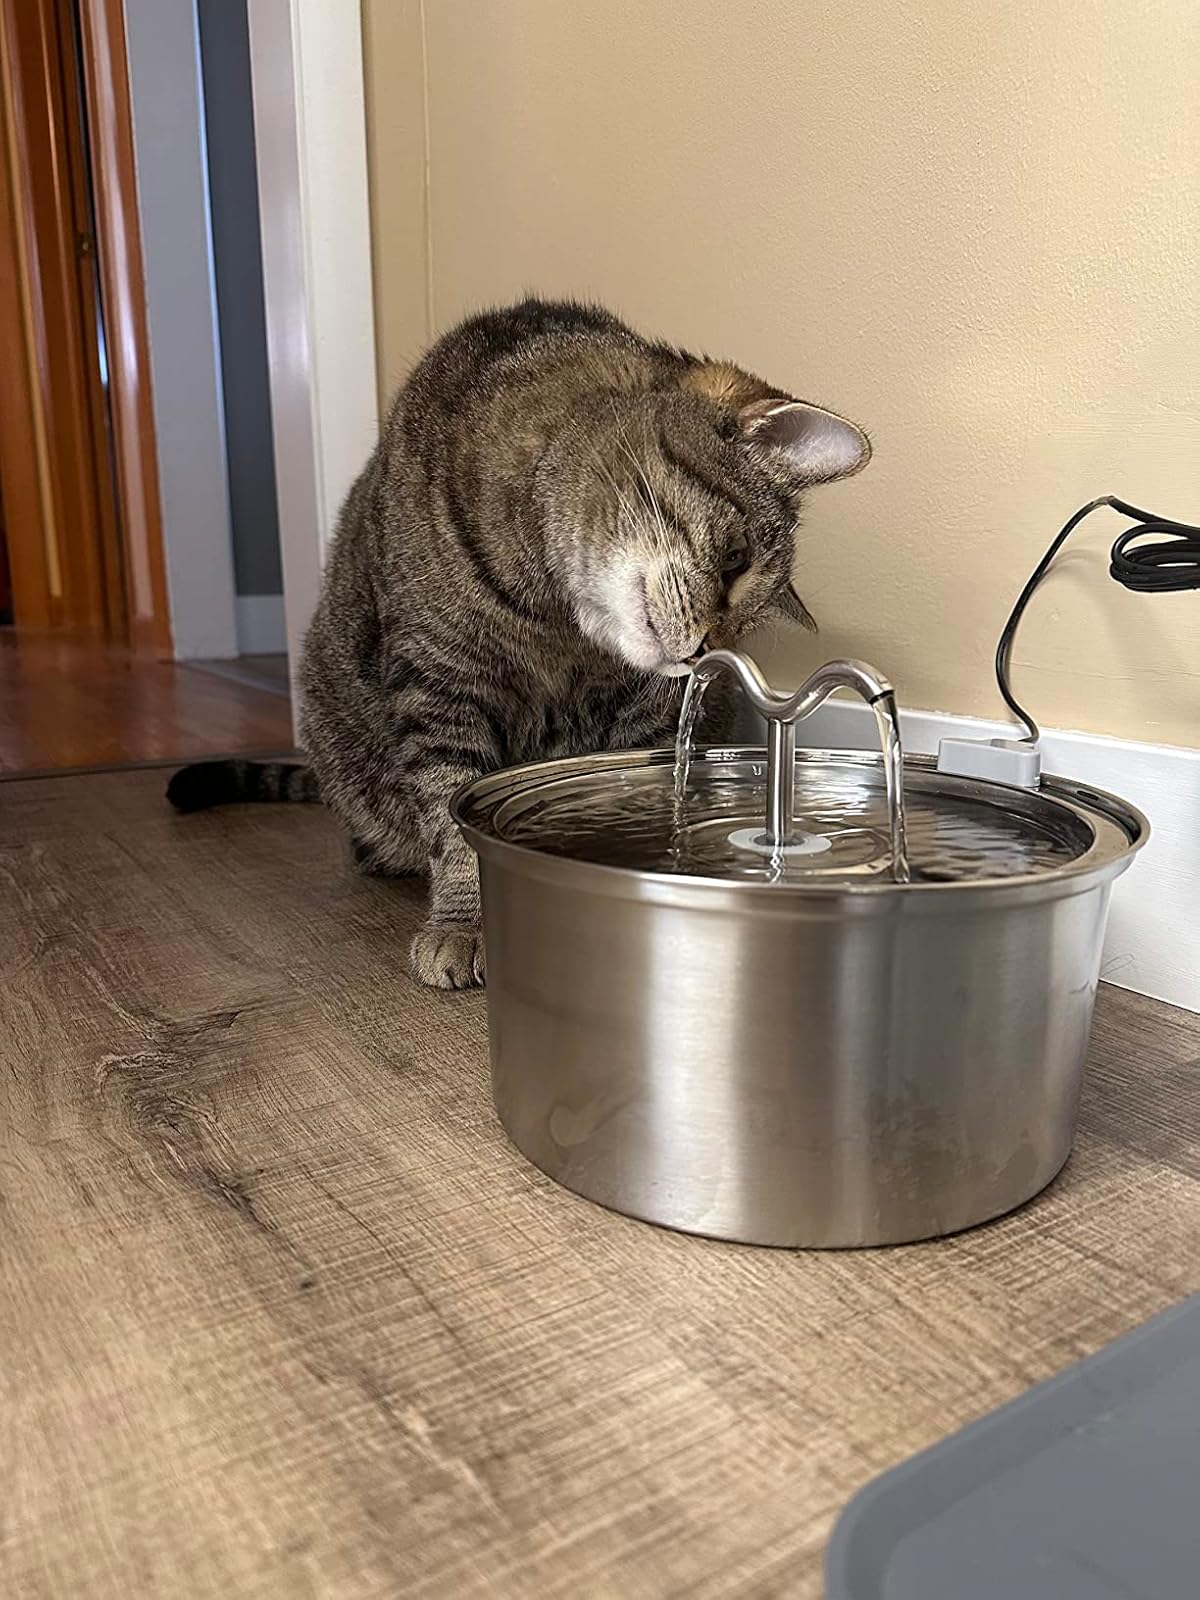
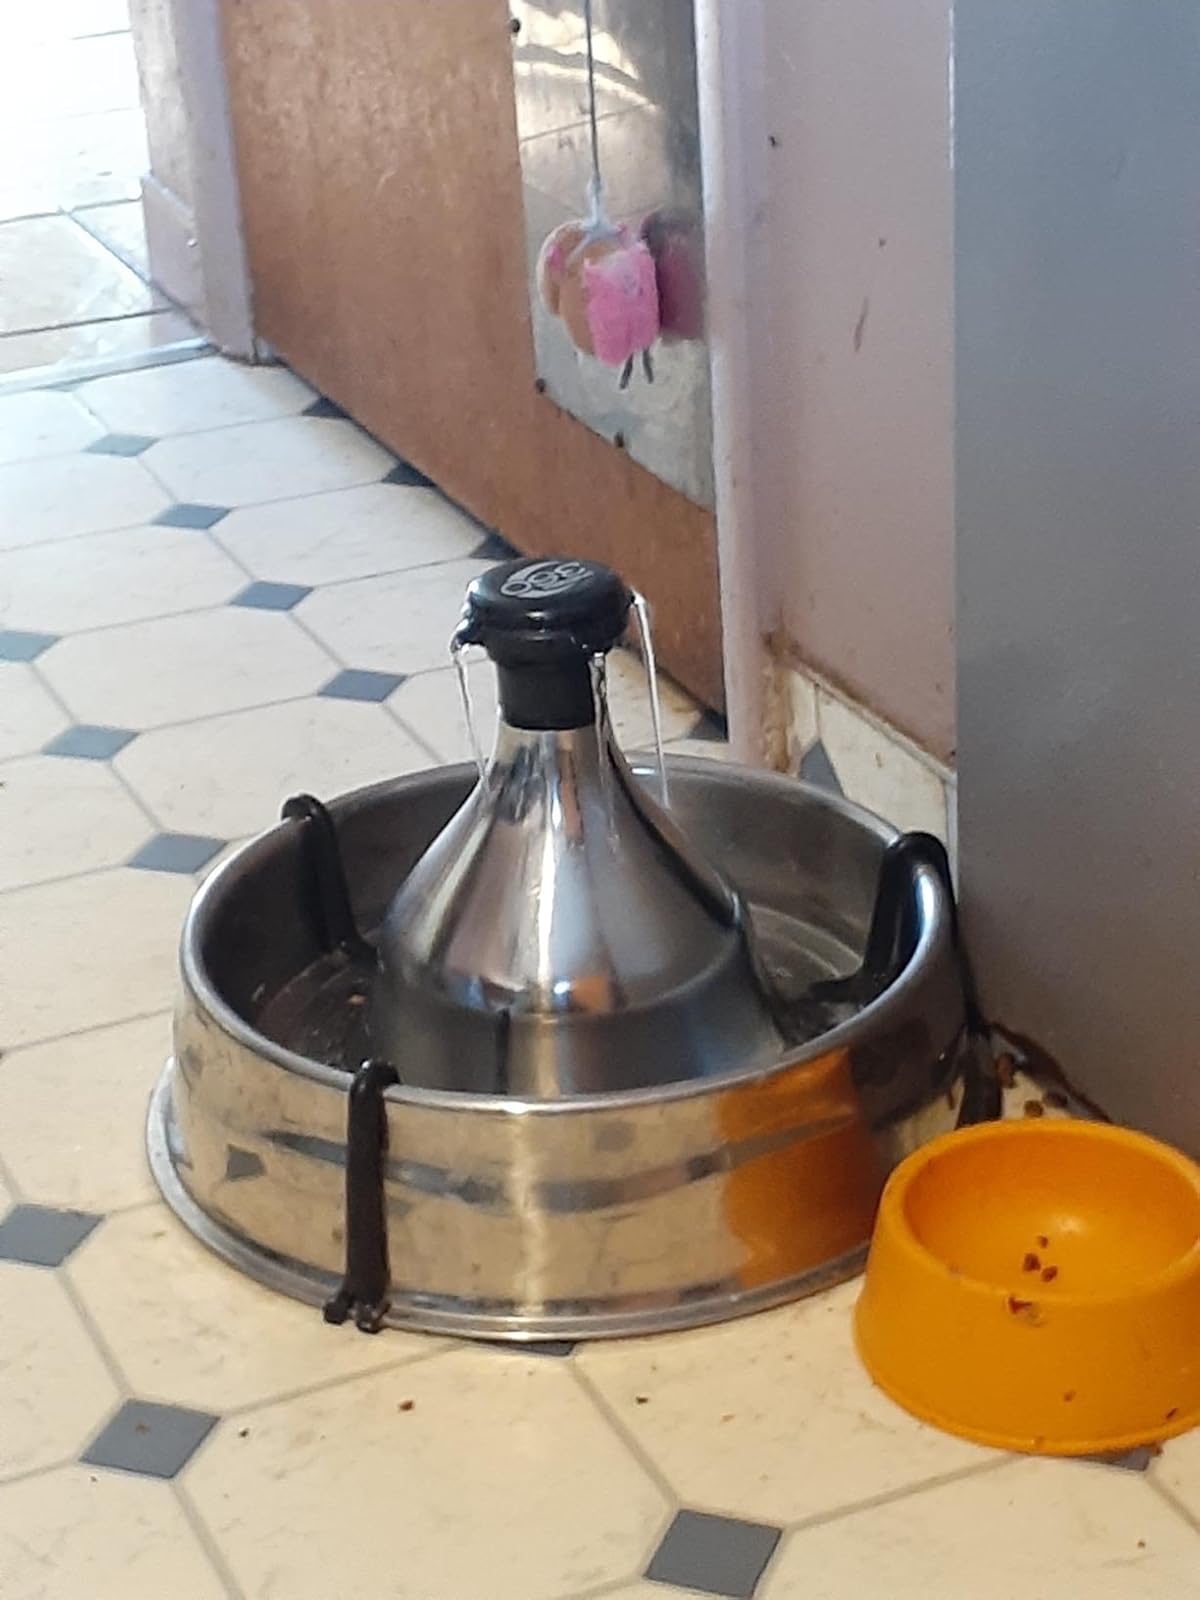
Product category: items_bowl
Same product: no